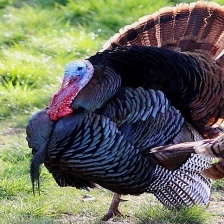
Species: WILD TURKEY
Scientific name: MELEAGRIS GALLOPAVO